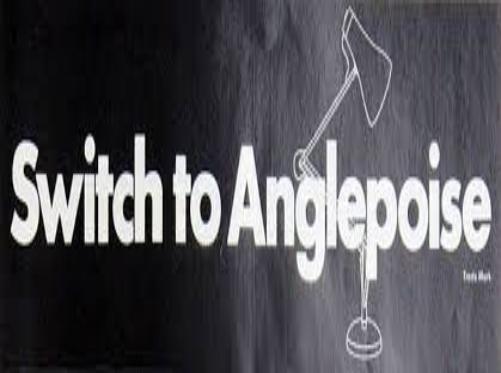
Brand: anglepoise
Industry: Necessities